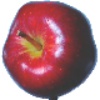
Label: Apple Red Delicious 1